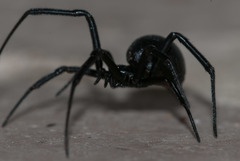
Species: Lactrodectus_hesperus